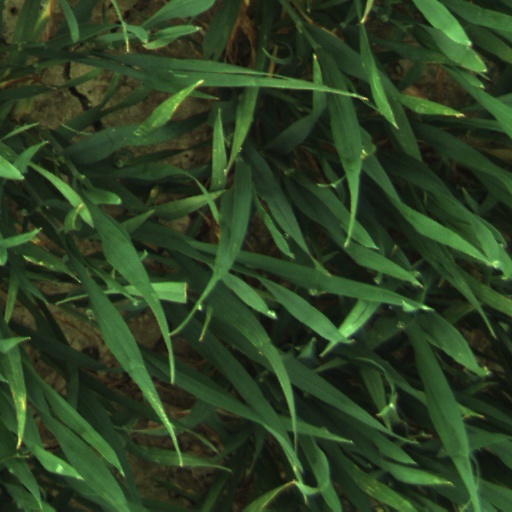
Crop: wheat